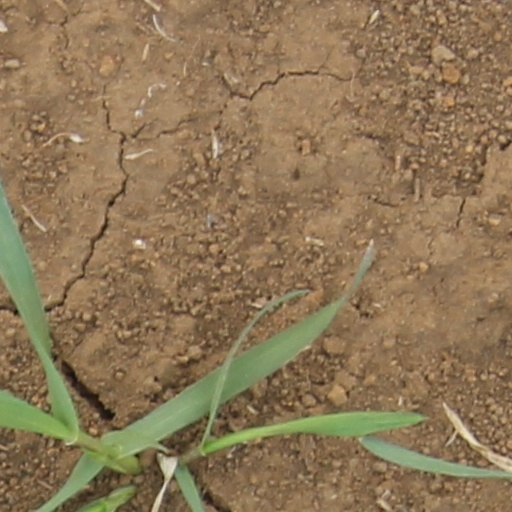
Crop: wheat